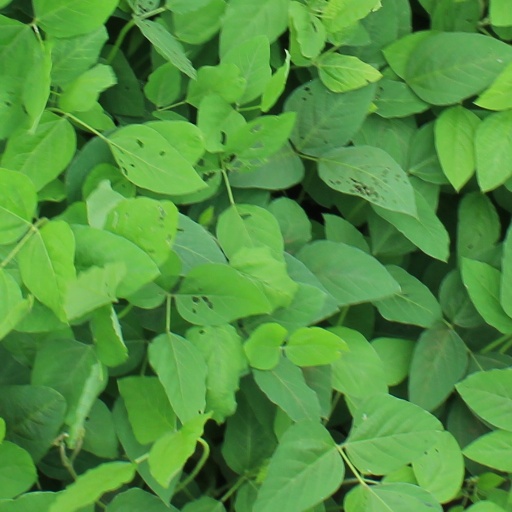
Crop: soybean